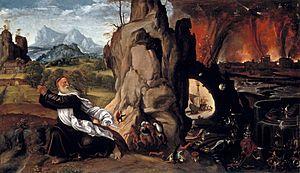
Le Jugement dernier est un triptyque conservé au Musée Groeninge de Bruges. Il a été peint par Jérôme Bosch ou par son atelier entre 1495 et 1505, voire 1510.